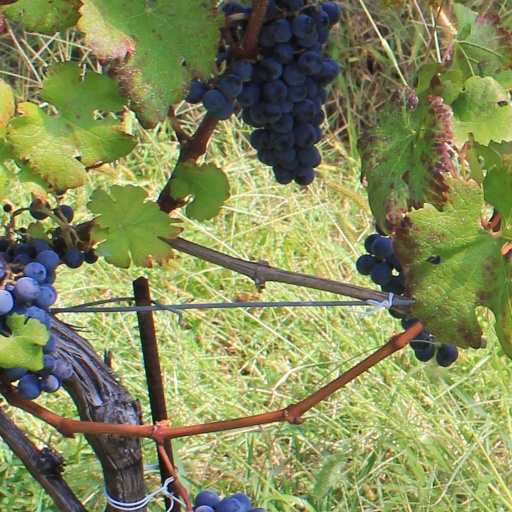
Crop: grape